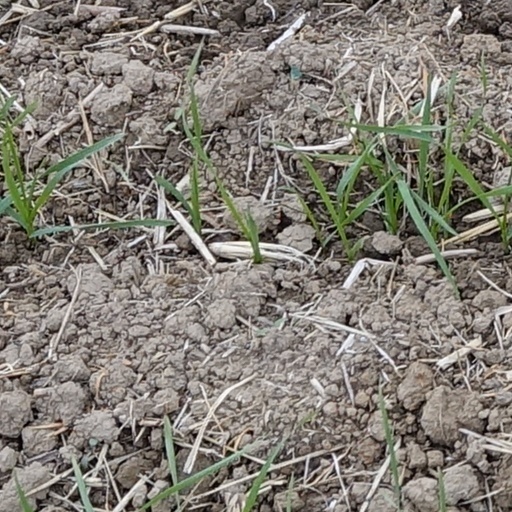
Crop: wheat